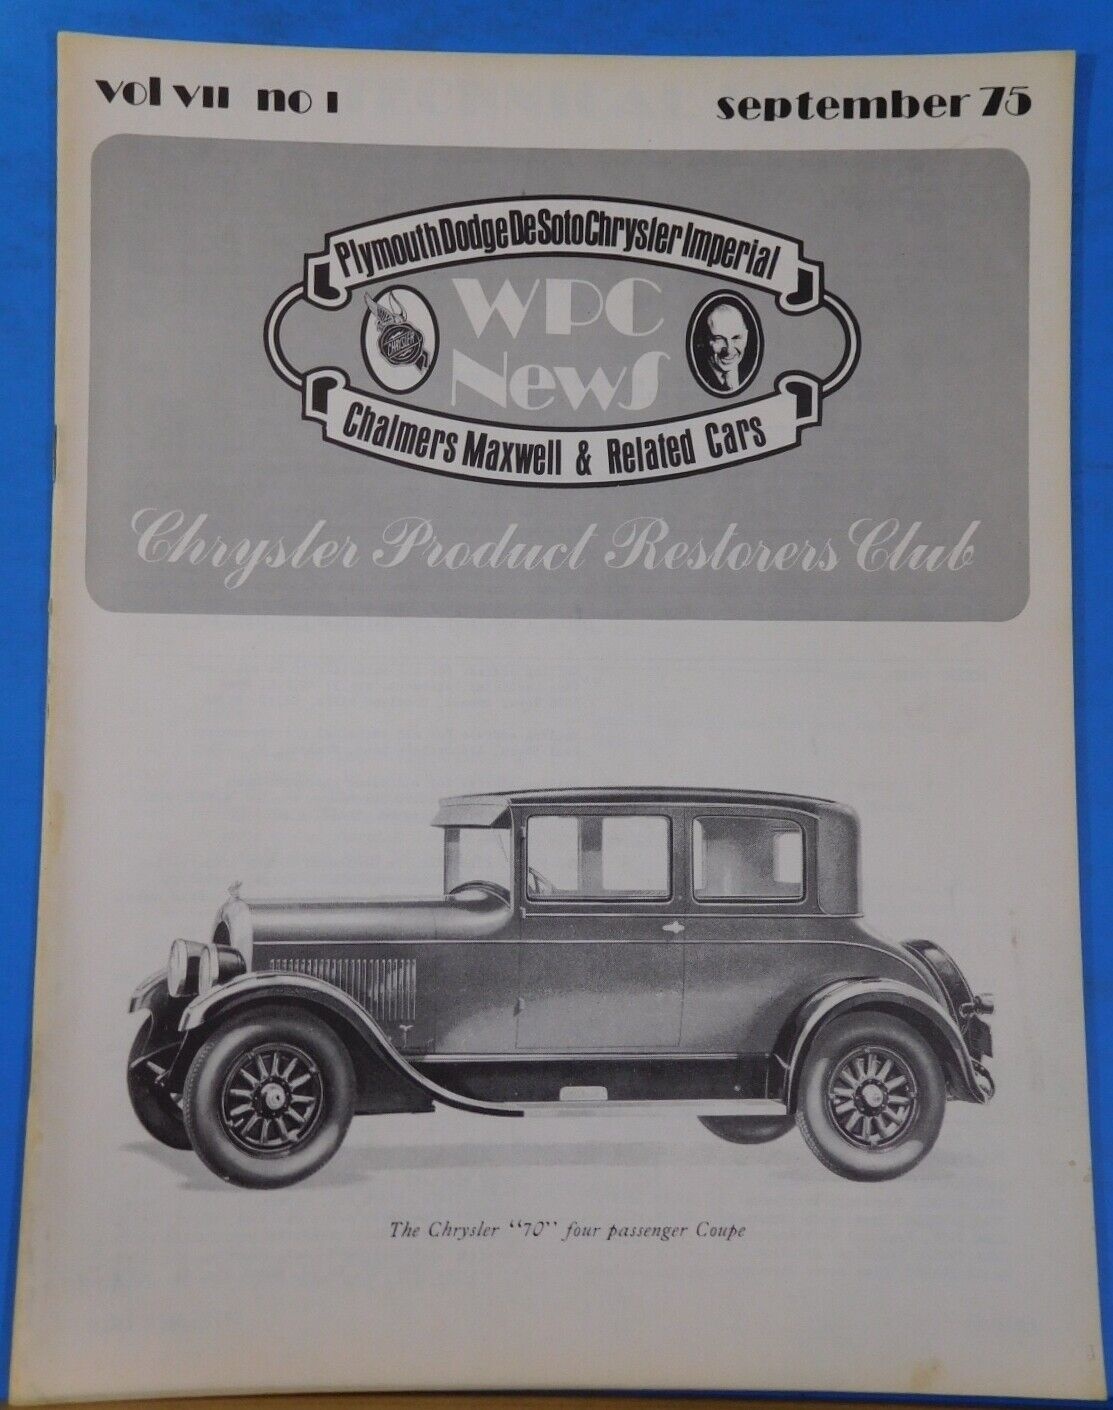
WPC News 1975 Sept  Chrysler 70 four passenger Coupe
RailroadTreasures offers the following item: WPC News 1975 Sept Chrysler 70 four passenger Coupe WPC News 1975 September The Chrysler 70 four passenger coupe, in search of the Model A - interview with the first Chrysler mechanic Lots of photos. Approx 23 pages. Magazines containing articles about specific models of cars USUALLY include ads, photos, specifications, and other details about that car model. The WPC Club is dedicated to the preservation and enjoyment of Plymouth, Dodge, DeSoto, Chrysler, Imperial and related cars. All pictures are of the actual item. If this is a railroad item, this material is obsolete and no longer in use by the railroad. Please email with questions. Publishers of Train Shed Cyclopedias and Stephans Railroad Directories. Large inventory of railroad books and magazines. Thank you for buying from us. Shipping charges Postage rates quoted are for shipments to the US only. Ebay Global shipping charges are shown. These items are shipped to Kentucky and then ebay ships them to you. Ebay collects the shipping and customs / import fees. For direct postage rates to these countries, send me an email. Shipping to Canada and other countries varies by weight. Payment options Payment must be received within 10 days. Paypal is accepted. Terms and conditions All sales are final. Returns accepted if item is not as described. Contact us first. No warranty is stated or implied. Please e-mail us with any questions before bidding. Thanks for looking at our items.
Brand: RailroadTreasures
Category: Media > Magazines & Newspapers